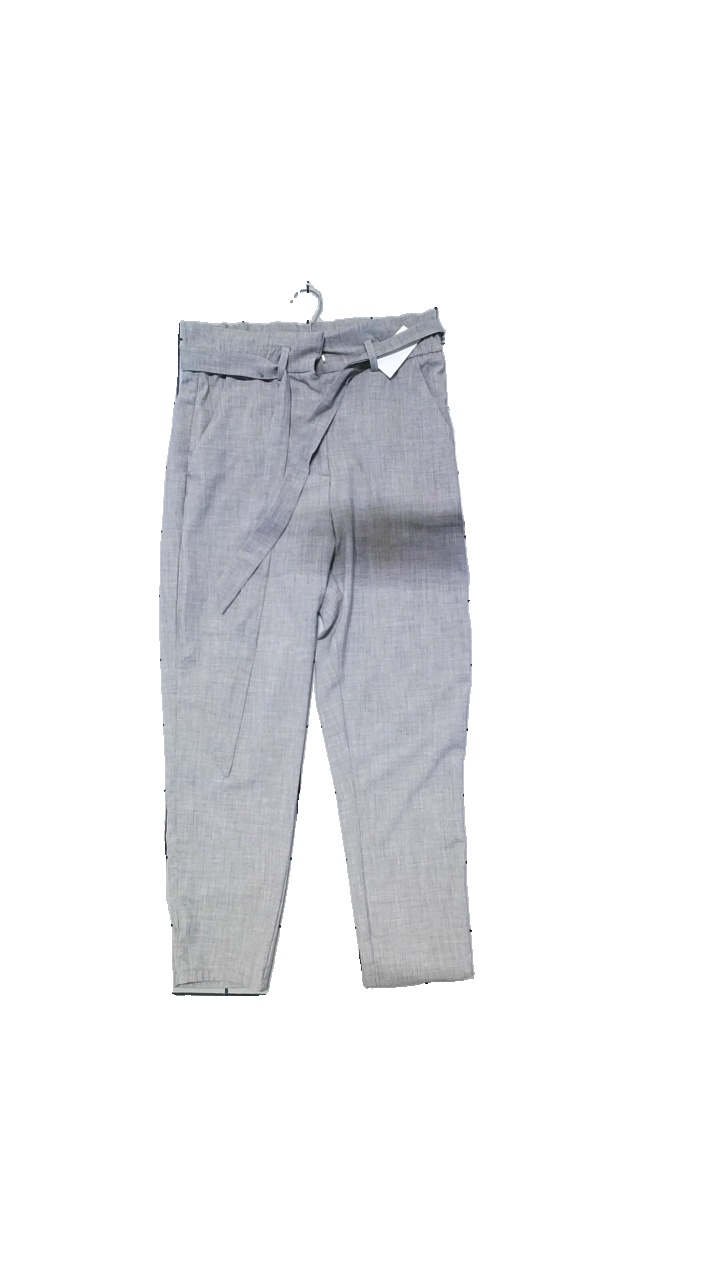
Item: Trousers (Ladies)
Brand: H&m
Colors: Grey
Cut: Regular
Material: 87% polyester, 8% viscose, 5% elastane
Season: All
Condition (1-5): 5
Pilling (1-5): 4
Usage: Reuse
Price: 50-100